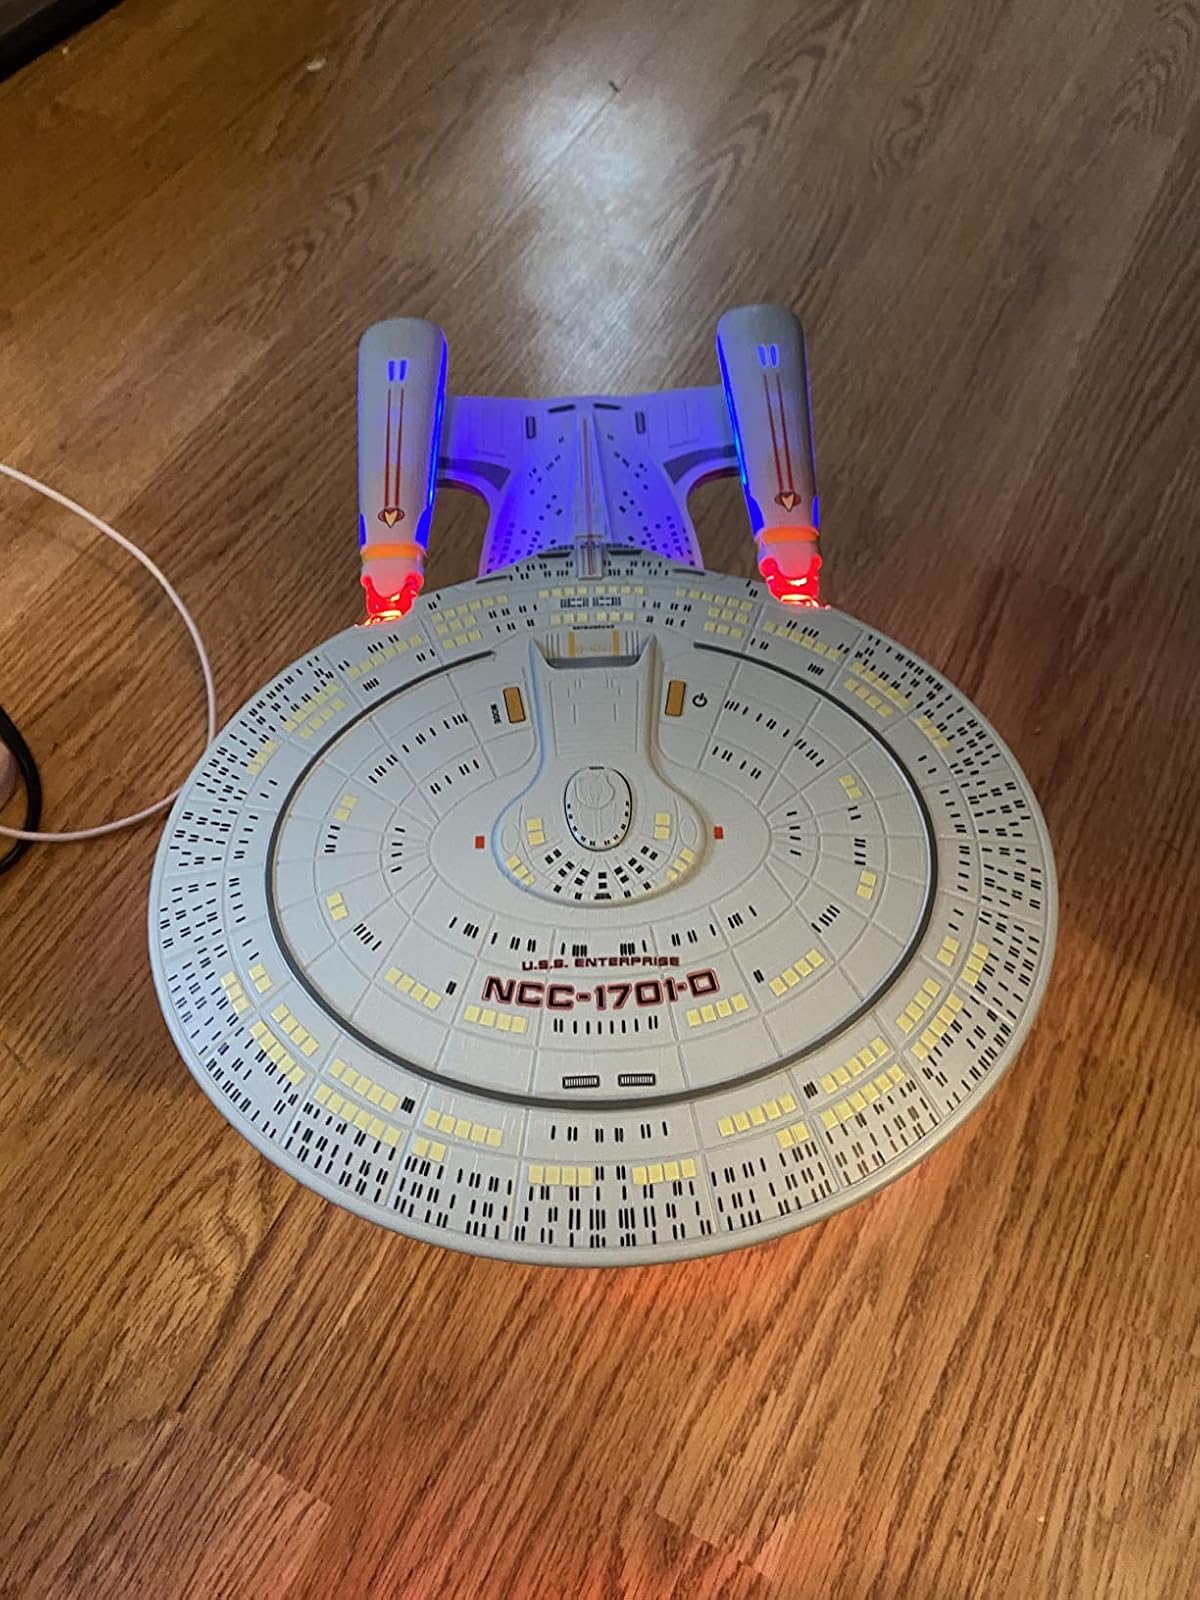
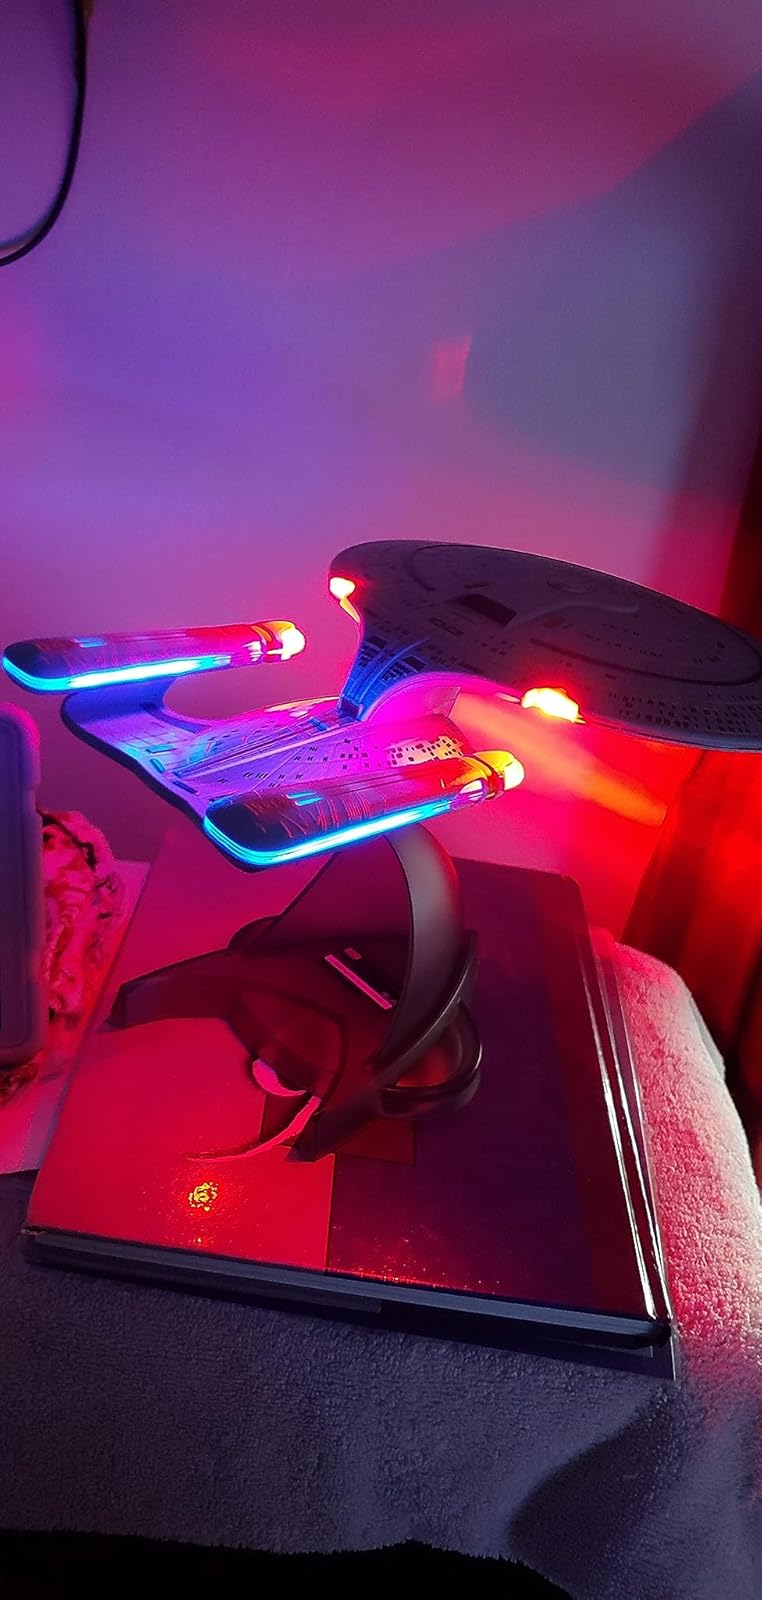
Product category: fan
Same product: yes